Question: Please indicate a possible affordance area of the bench that can be used for sitting on
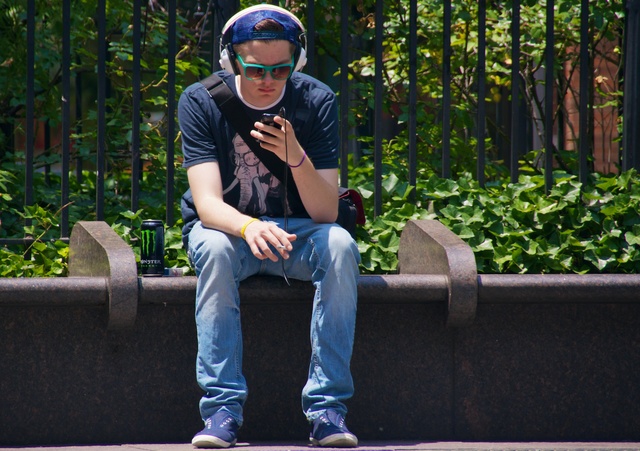
Answer: [2, 272.5, 640, 298.5]